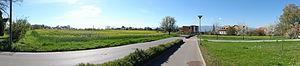
Plan-les-Ouates